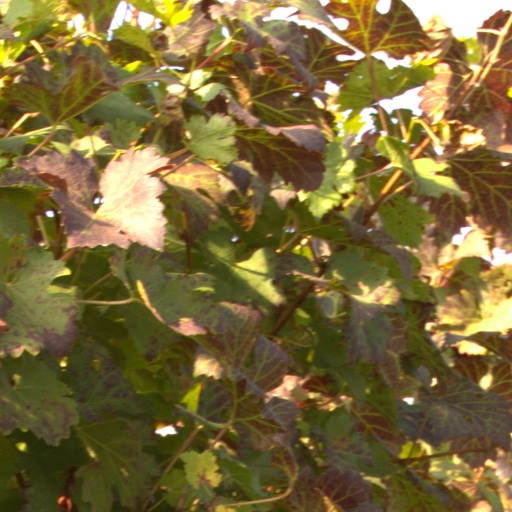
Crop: grape